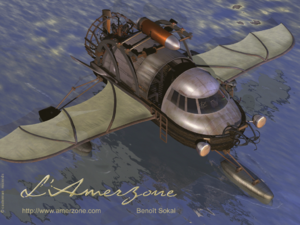
Capture d'écran du jeu vidéo L'Amerzone (1999), développé et édité par Microïds.
L'Amerzone : Le Testament de l'explorateur est un jeu vidéo d'aventure édité par Microïds, sorti sur PC, Macintosh et PlayStation en 1999, puis porté sur iOS en 2011 et sur Android en 2014. Il s'agit du premier jeu vidéo conçu par Benoît Sokal, qui s'était jusqu'alors uniquement illustré dans le domaine de la bande dessinée en inventant notamment les aventures de l'inspecteur Canardo. Pour L'Amerzone, Sokal a réutilisé l'univers du cinquième opus des aventures de Canardo, bande dessinée parue en 1986 et intitulée L'Amerzone tout comme le jeu vidéo. Le scénario du jeu est en revanche très différent de celui de la bande dessinée.